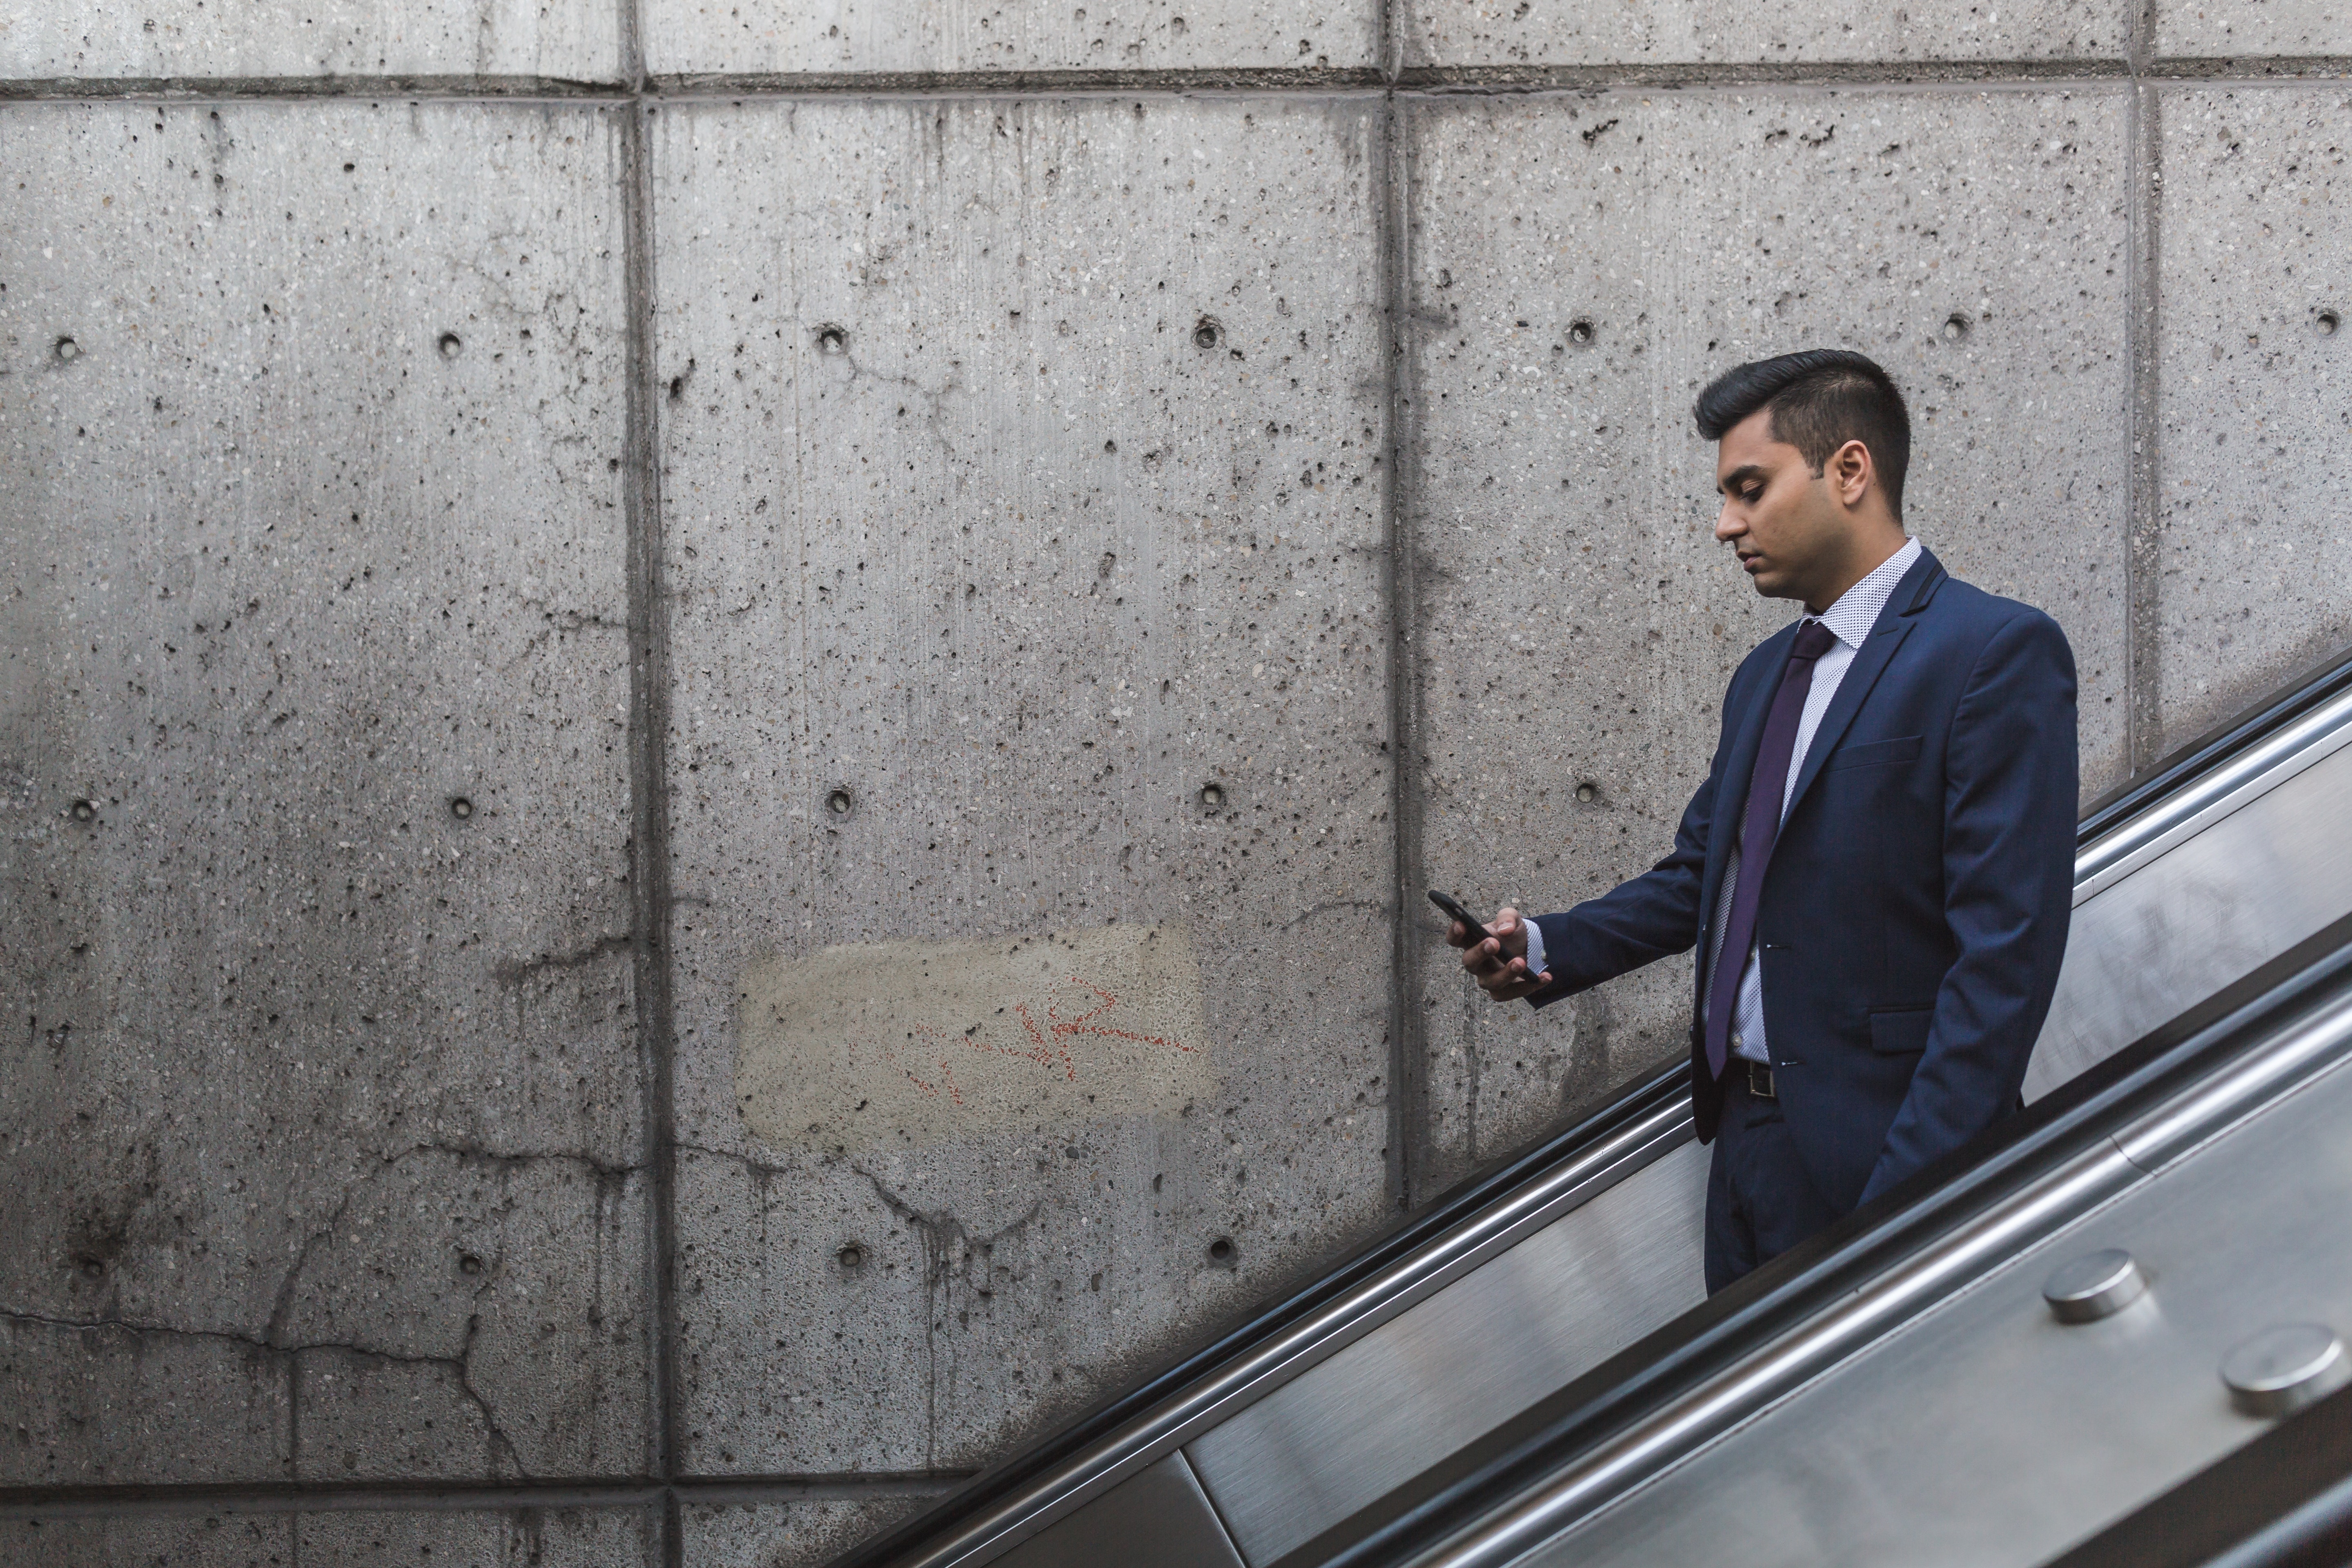
suit, wall, standing, urban area, businessperson, escalator, architecture, outerwear, formal wear, white collar worker, street, tuxedo